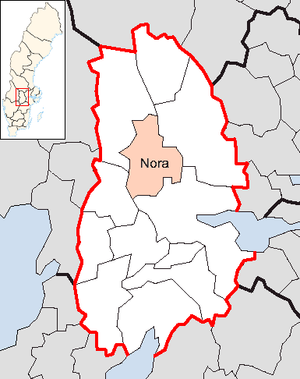
Nora kommun
Nora er en kommune i Bergslagen i landskap Västmanland i det svenske län Örebro län i. Kommunens administrationscenter ligger i byen Nora.